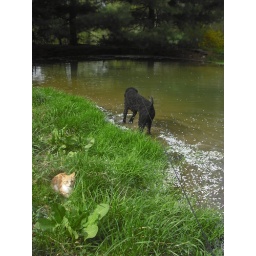
Joey was so intent on getting in the water he didn't notice the kitty in the grass!